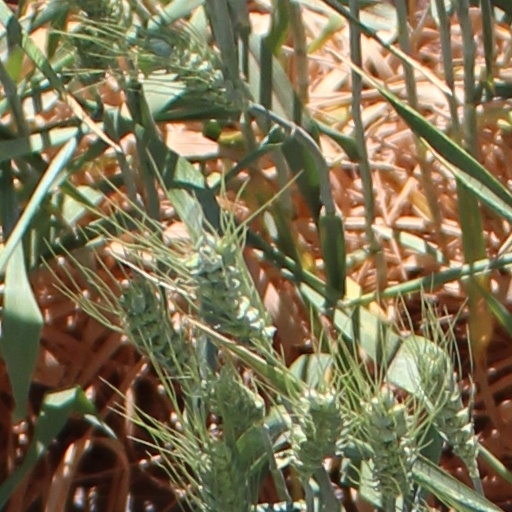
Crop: wheat